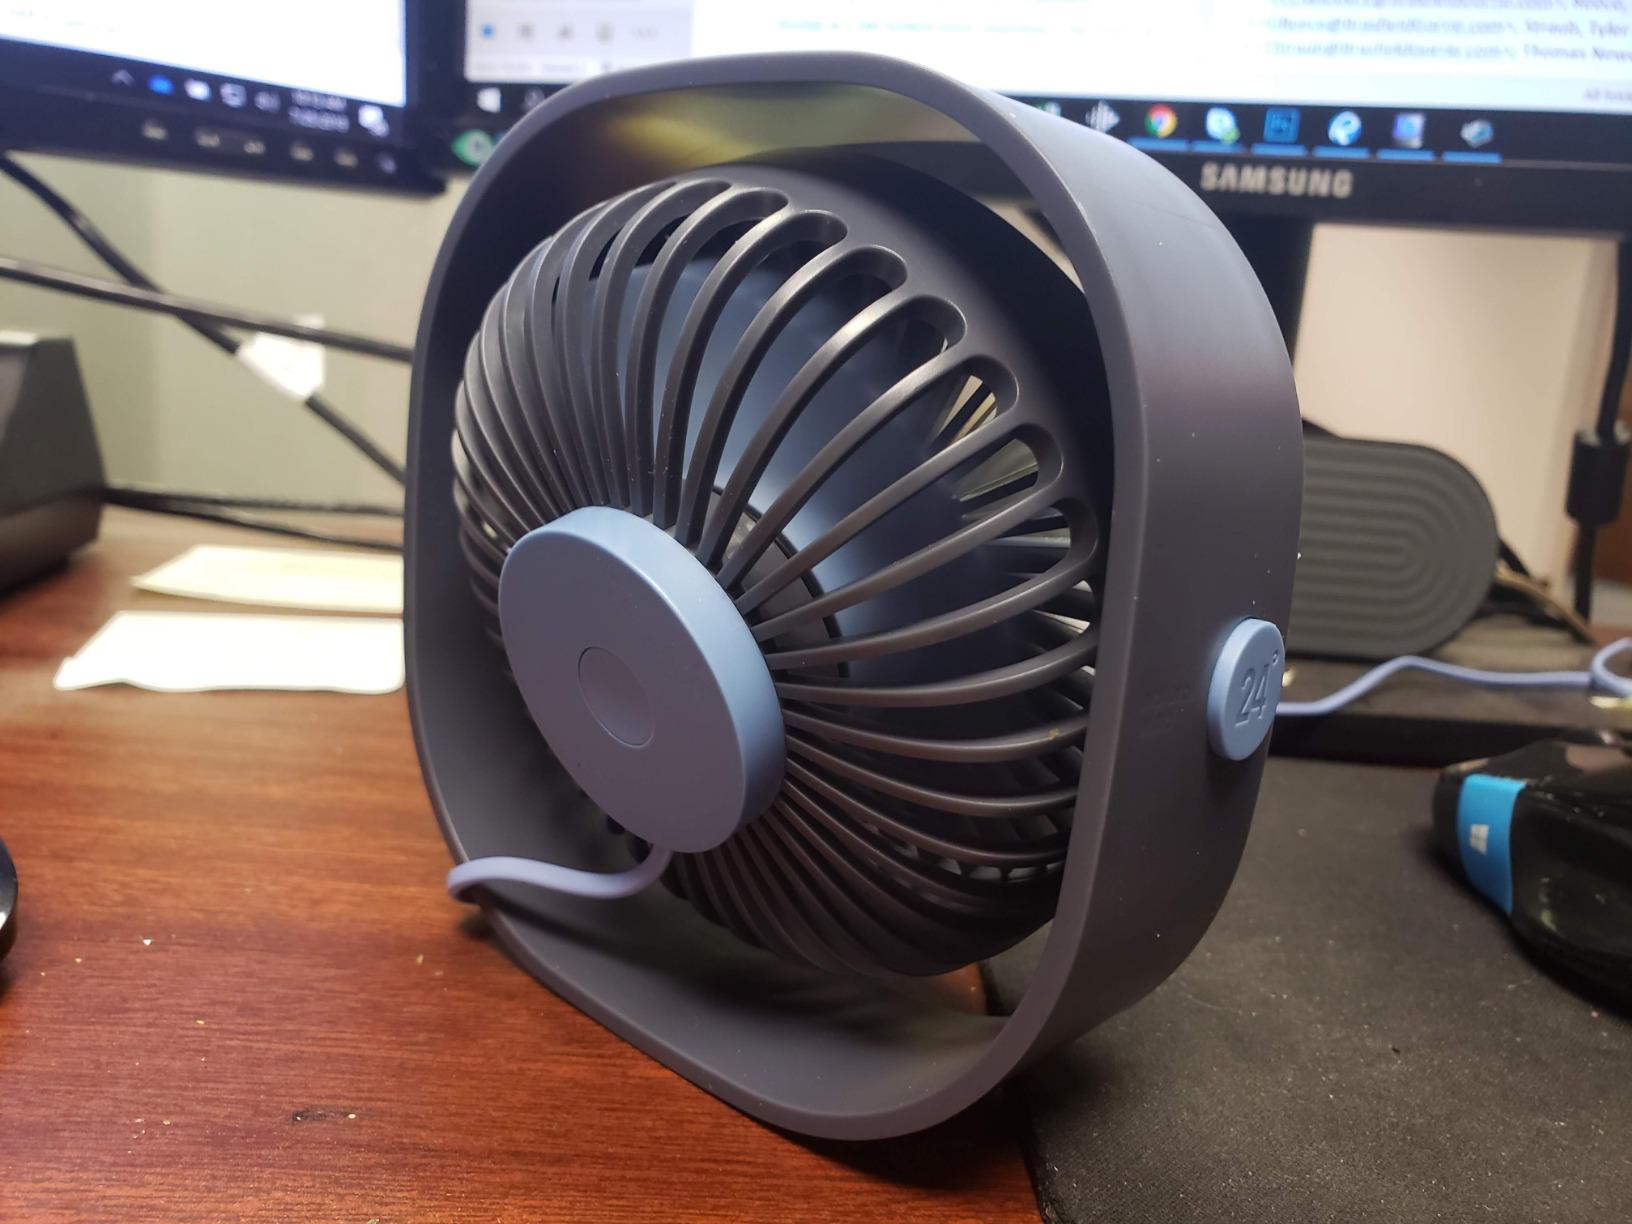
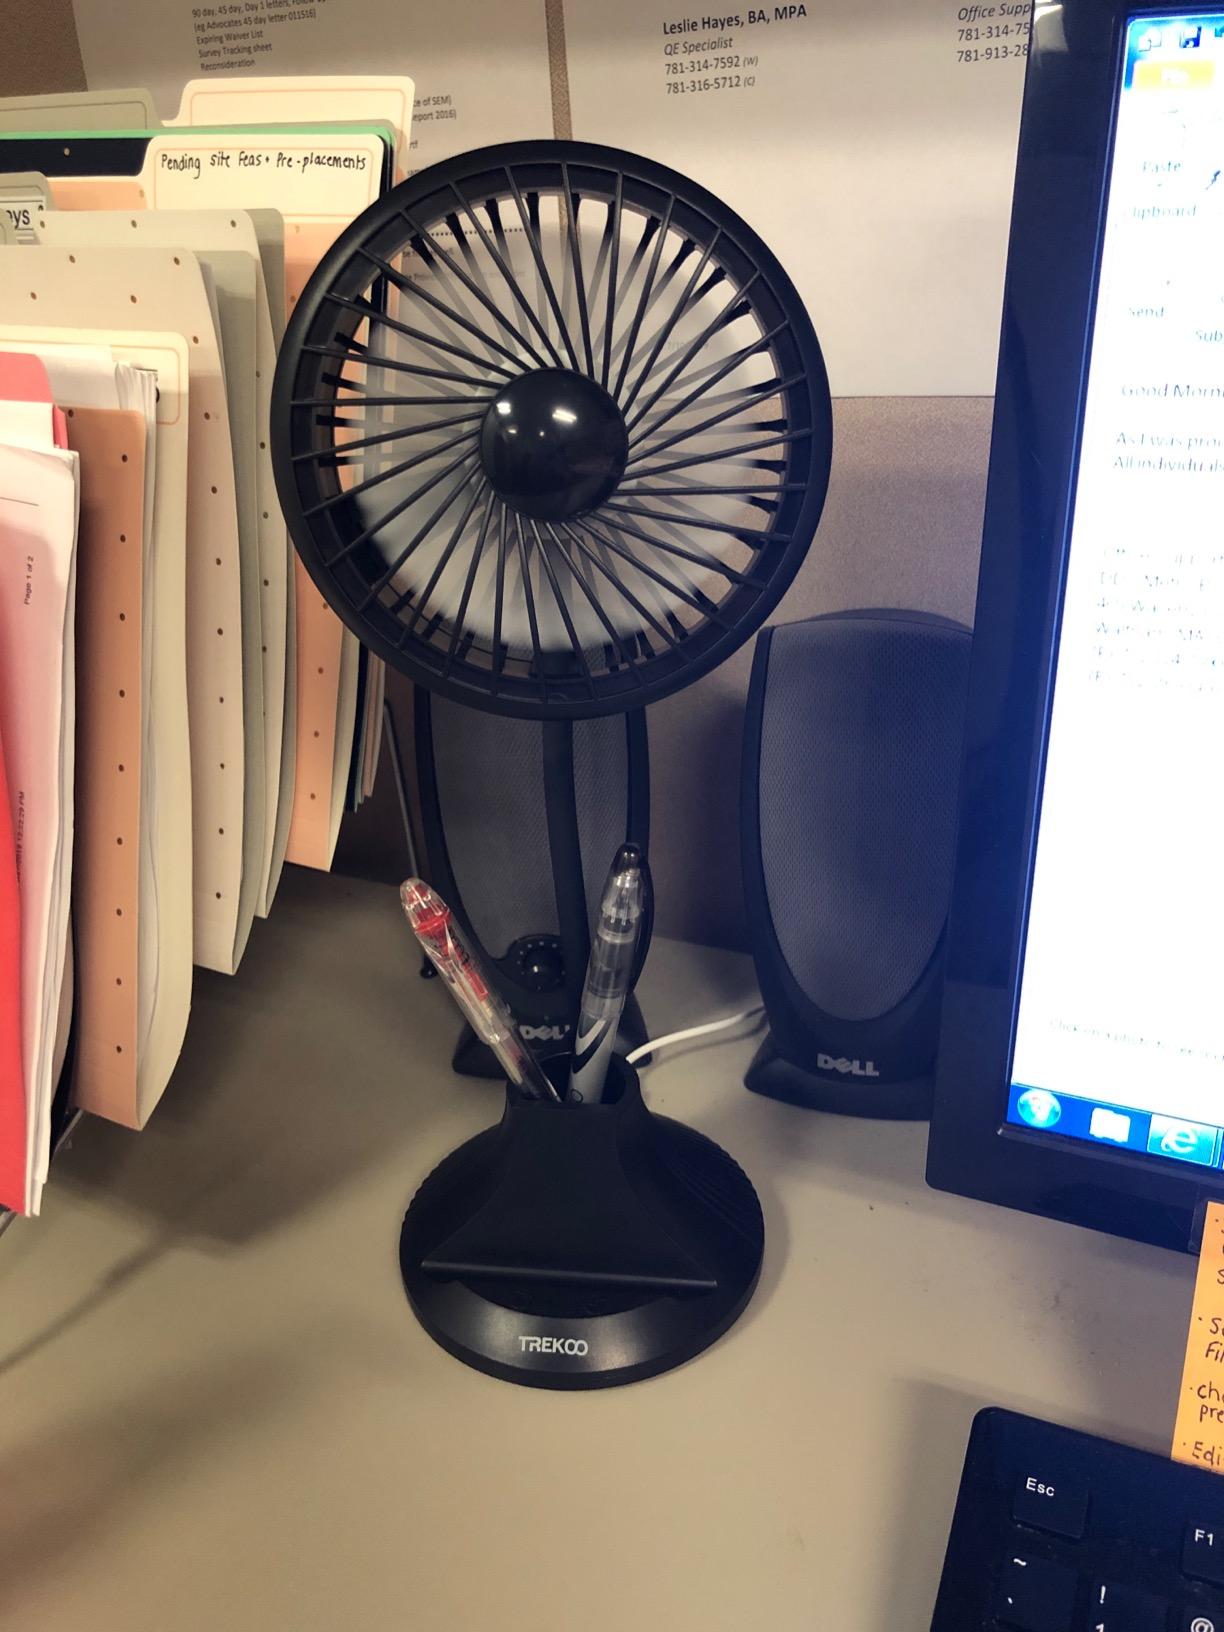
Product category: fan
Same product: no